Mary Jane Harper Cried Last Night

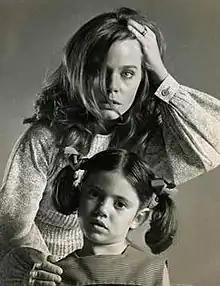
Promotional poster

Mary Jane Harper Cried Last Night is a Golden Globe nominated CBS television film starring Susan Dey as an abusive mother. The film, which aired in October 1977, was written and produced by Joanna Lee and featured a supporting cast including Rhea Perlman, Kevin McCarthy and Natasha Ryan as the title character, Mary Jane Harper.